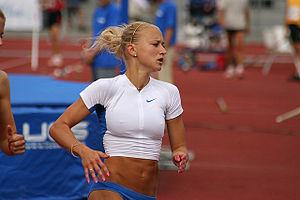
Maris Mägi est une athlète estonienne, spécialiste du 400 mètres et du 400 mètres haies.